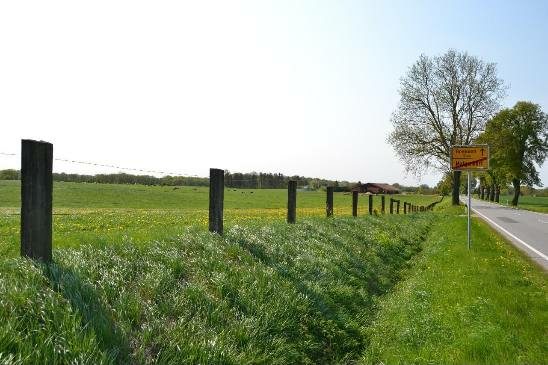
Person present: No